Pirate Islands

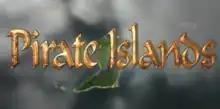
Title screen

Pirate Islands is an Australian children's television program screened on Network Ten in 2003. A sequel called The Lost Treasure of Fiji premiered on Network Ten in 2007.